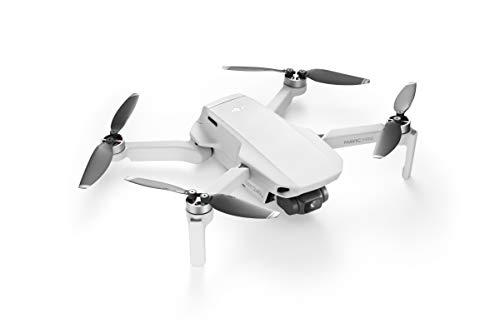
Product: DJI Mavic Mini Combo - Drone FlyCam Quadcopter with 2.7K Camera 3-Axis Gimbal GPS 30min Flight Time
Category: Toys & Games | Hobbies | Remote & App Controlled Vehicles & Parts | Remote & App Controlled Vehicles | Quadcopters & Multirotors
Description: Mavic Mini supports 12MP aerial photos and 2.
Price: $399.00 $ 399 . 00